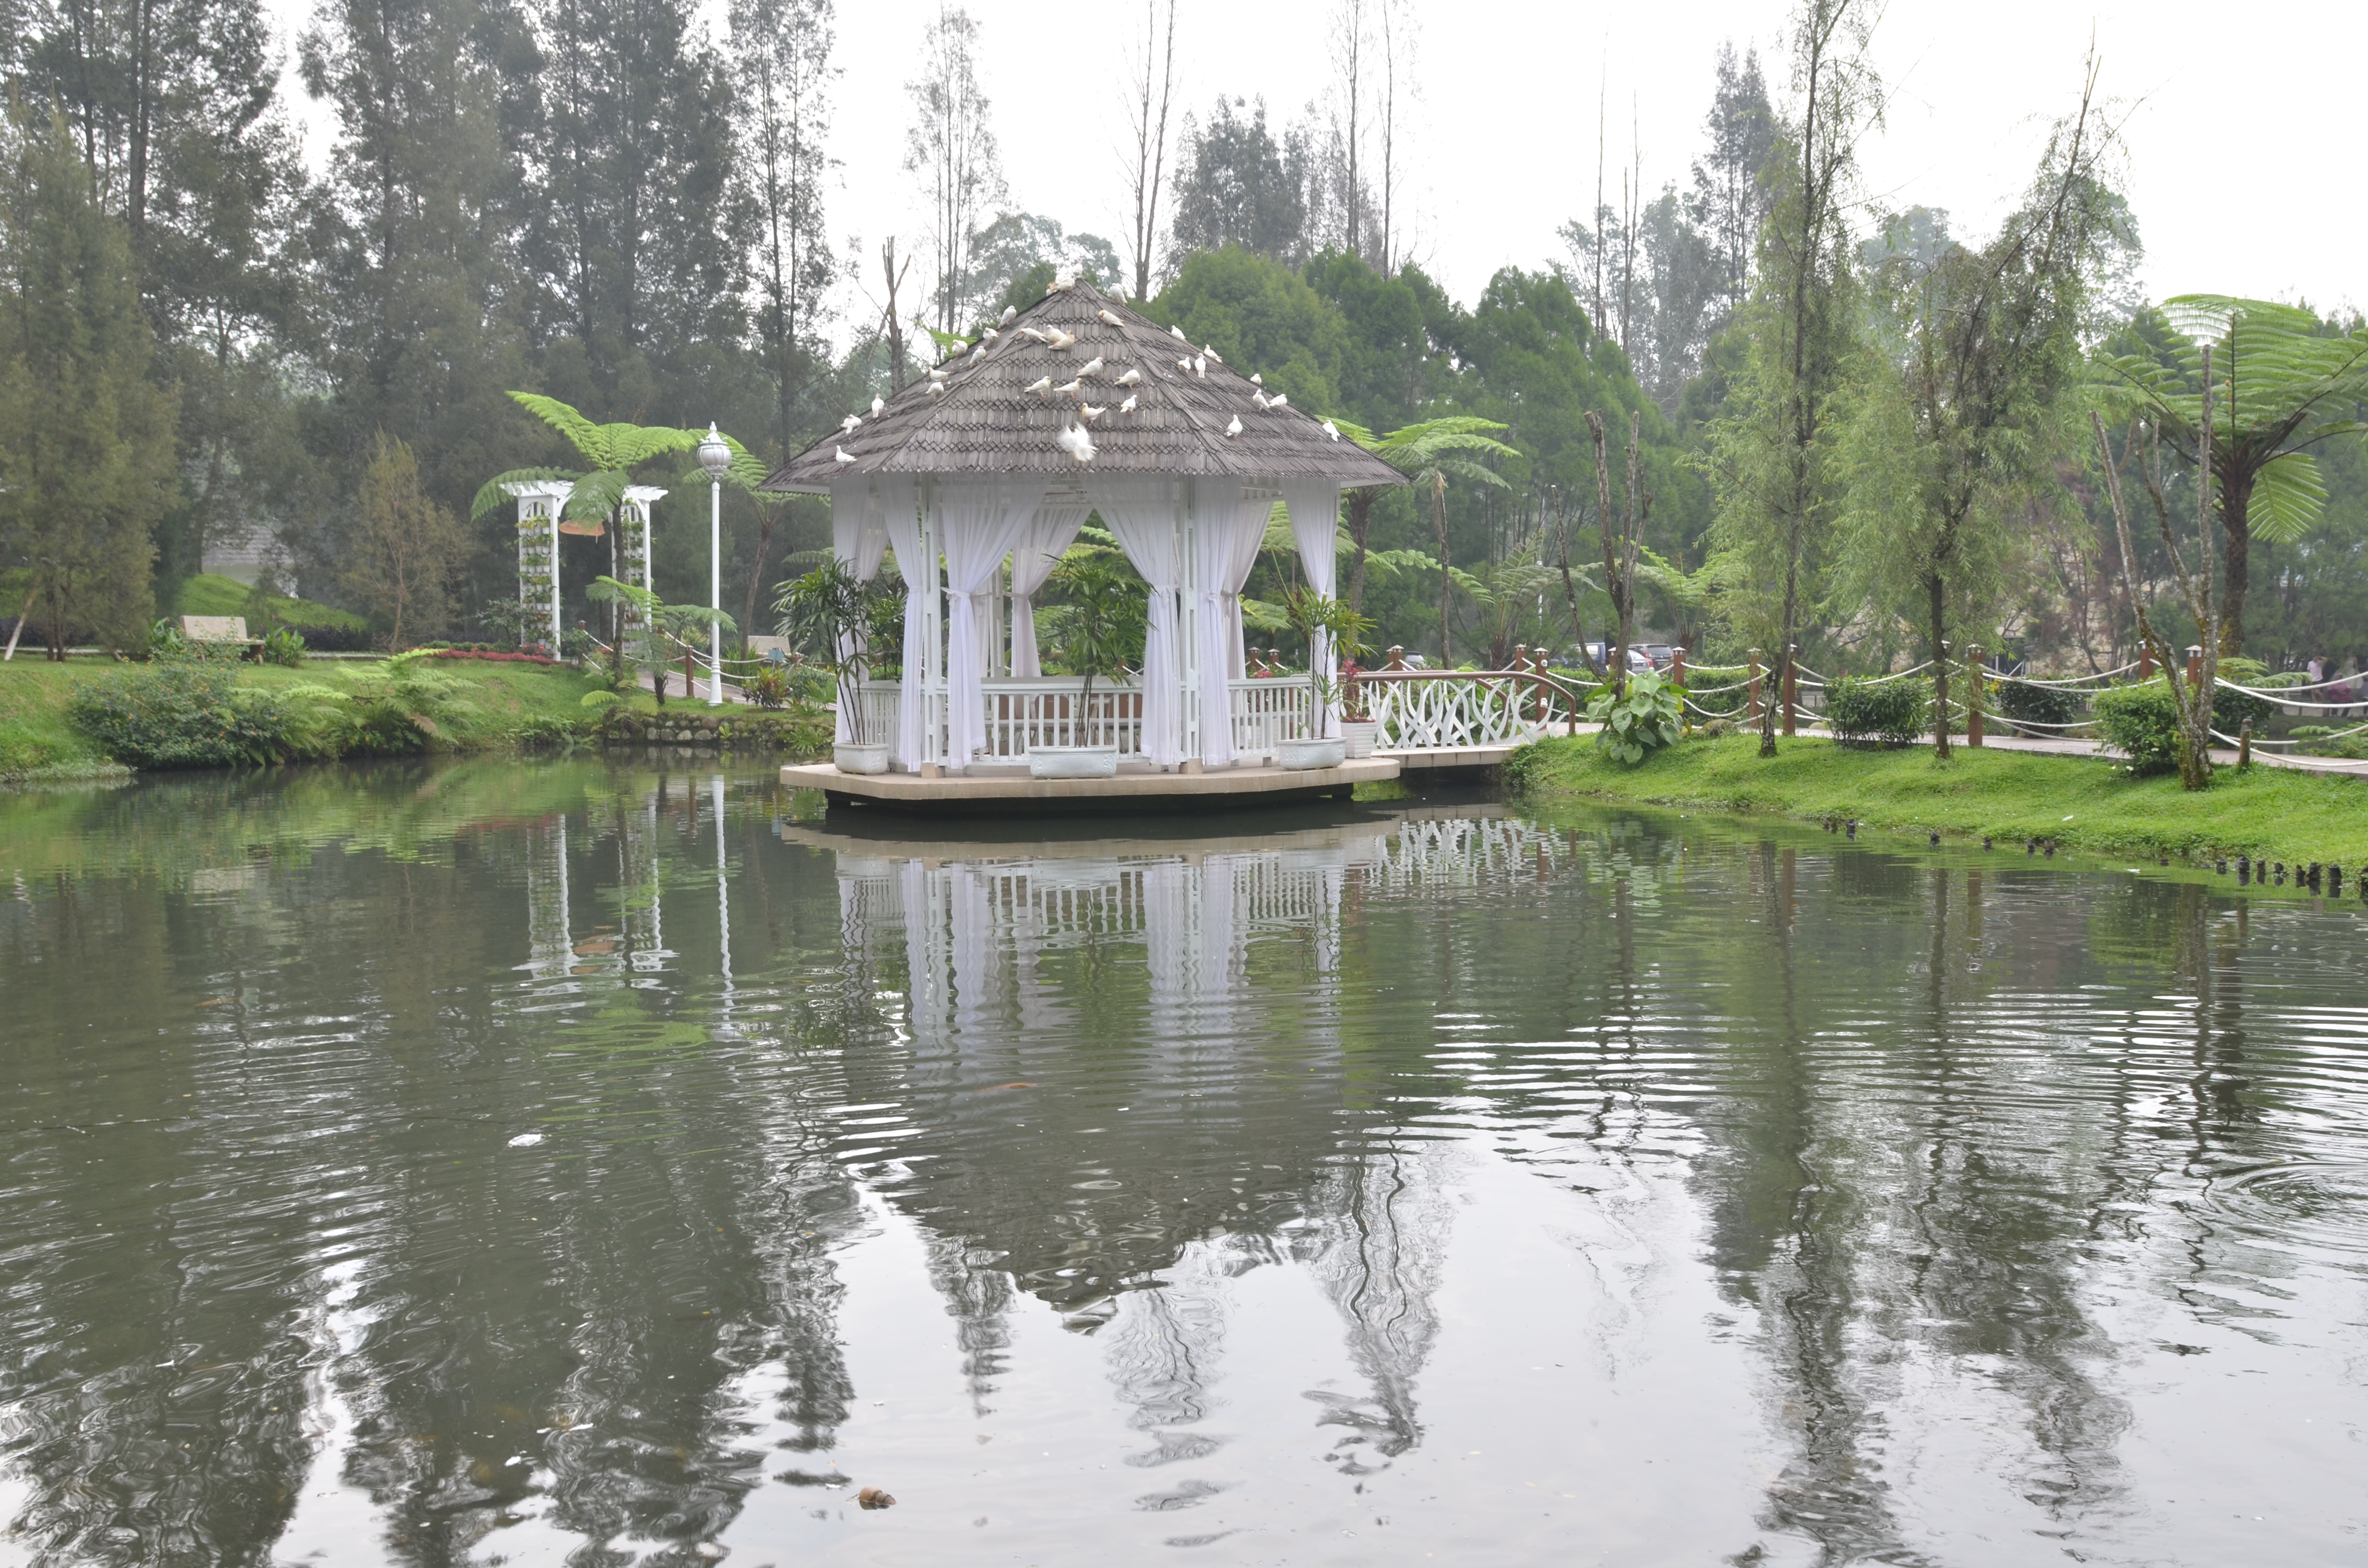
lake, hut, wedding, water, reflection, atmospheric phenomenon, tree, botany, pond, architecture, garden, estate, house, reflecting pool, bank, building, botanical garden, river, reservoir, bayou, gazebo, home, tourism, leisure, pavilion, palace, vacation, park